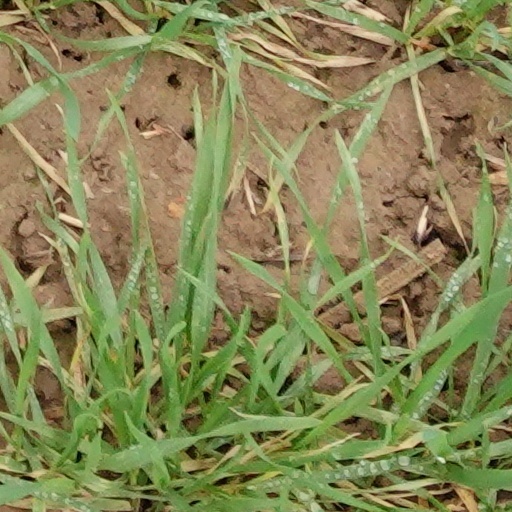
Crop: wheat